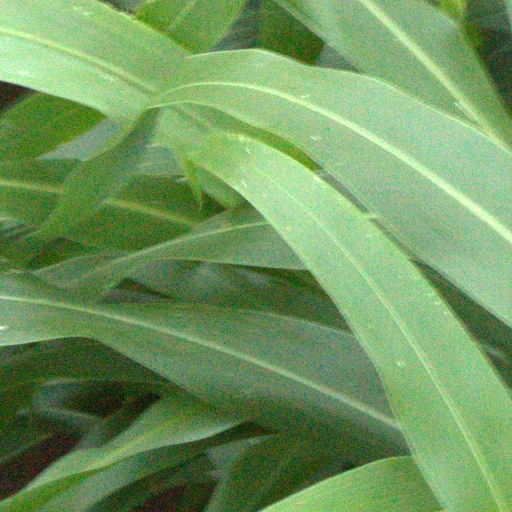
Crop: sorghum